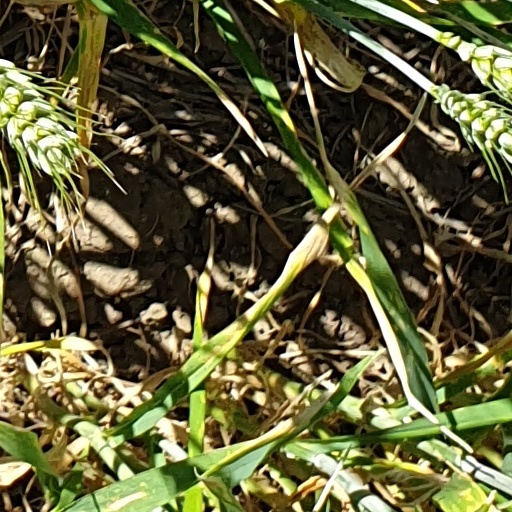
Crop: wheat